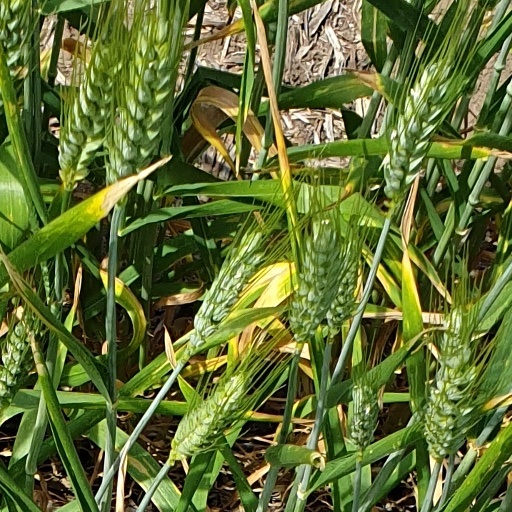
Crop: wheat